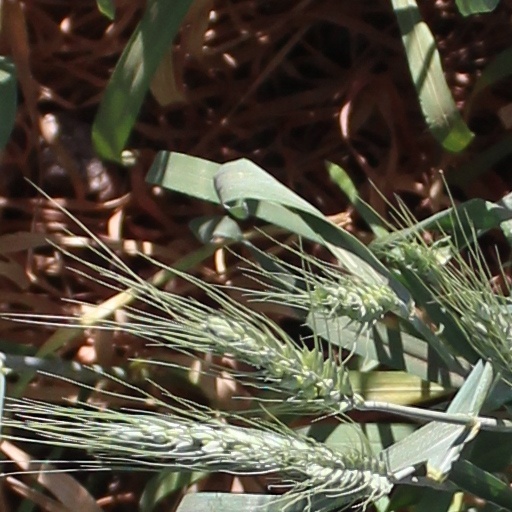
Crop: wheat